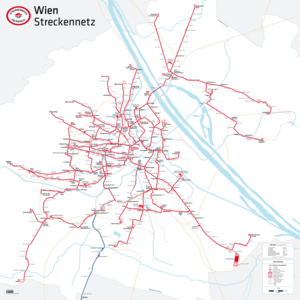
Wiener Straßenbahn
Kort
Wiener Straßenbahn er et sporvognssystem i Østrigs hovedstad Wien. Der er 227 kilometer sporvognslinje i Wien, hvilket gør det til at af verdens største systemer.